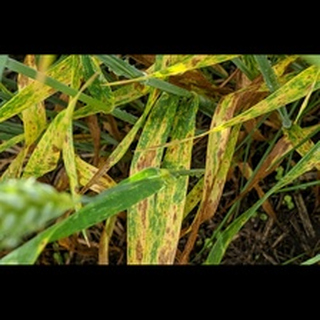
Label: wheat_tan_spot